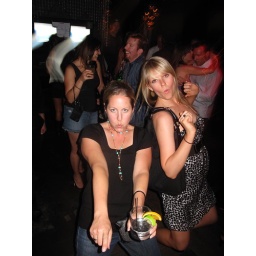
yes, we took over the dance floor @ the hard rock hotel.